Mako Tabuni

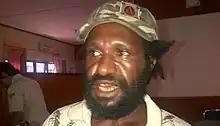
Mako Tabuni

Mako Tabuni (died June 14, 2012) was a Papua New Guinea activist for Papuan interests, and the deputy chairman of the National Committee for West Papua.